Gledhow

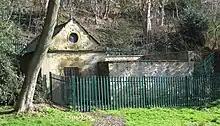
Gipton Spa

Well into the 19th century, Gledhow was known as a picturesque area of woodland near Leeds. It had become a suburb of Leeds by the late 19th century. Gledhow Valley is a strip of mixed deciduous woodland on either side of a beck and lake. Gipton Spa, a bathhouse dating from 1671, is in the woods. Passing through the valley is Gledhow Valley Road, built in 1926.